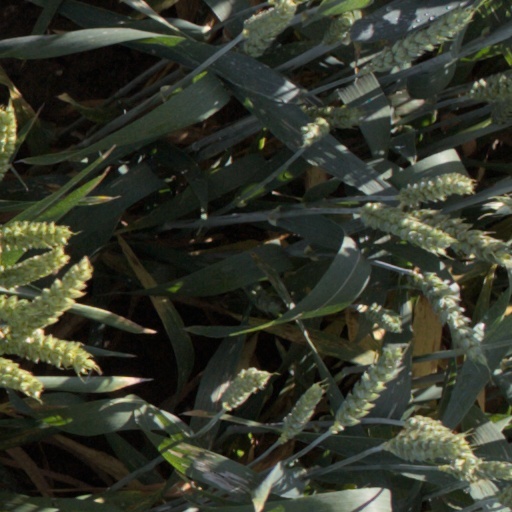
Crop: wheat